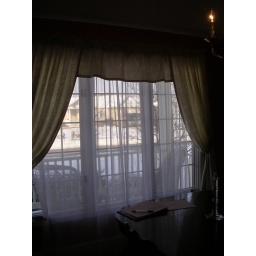
Big window in the dining room, looks out onto the street in front of the house.